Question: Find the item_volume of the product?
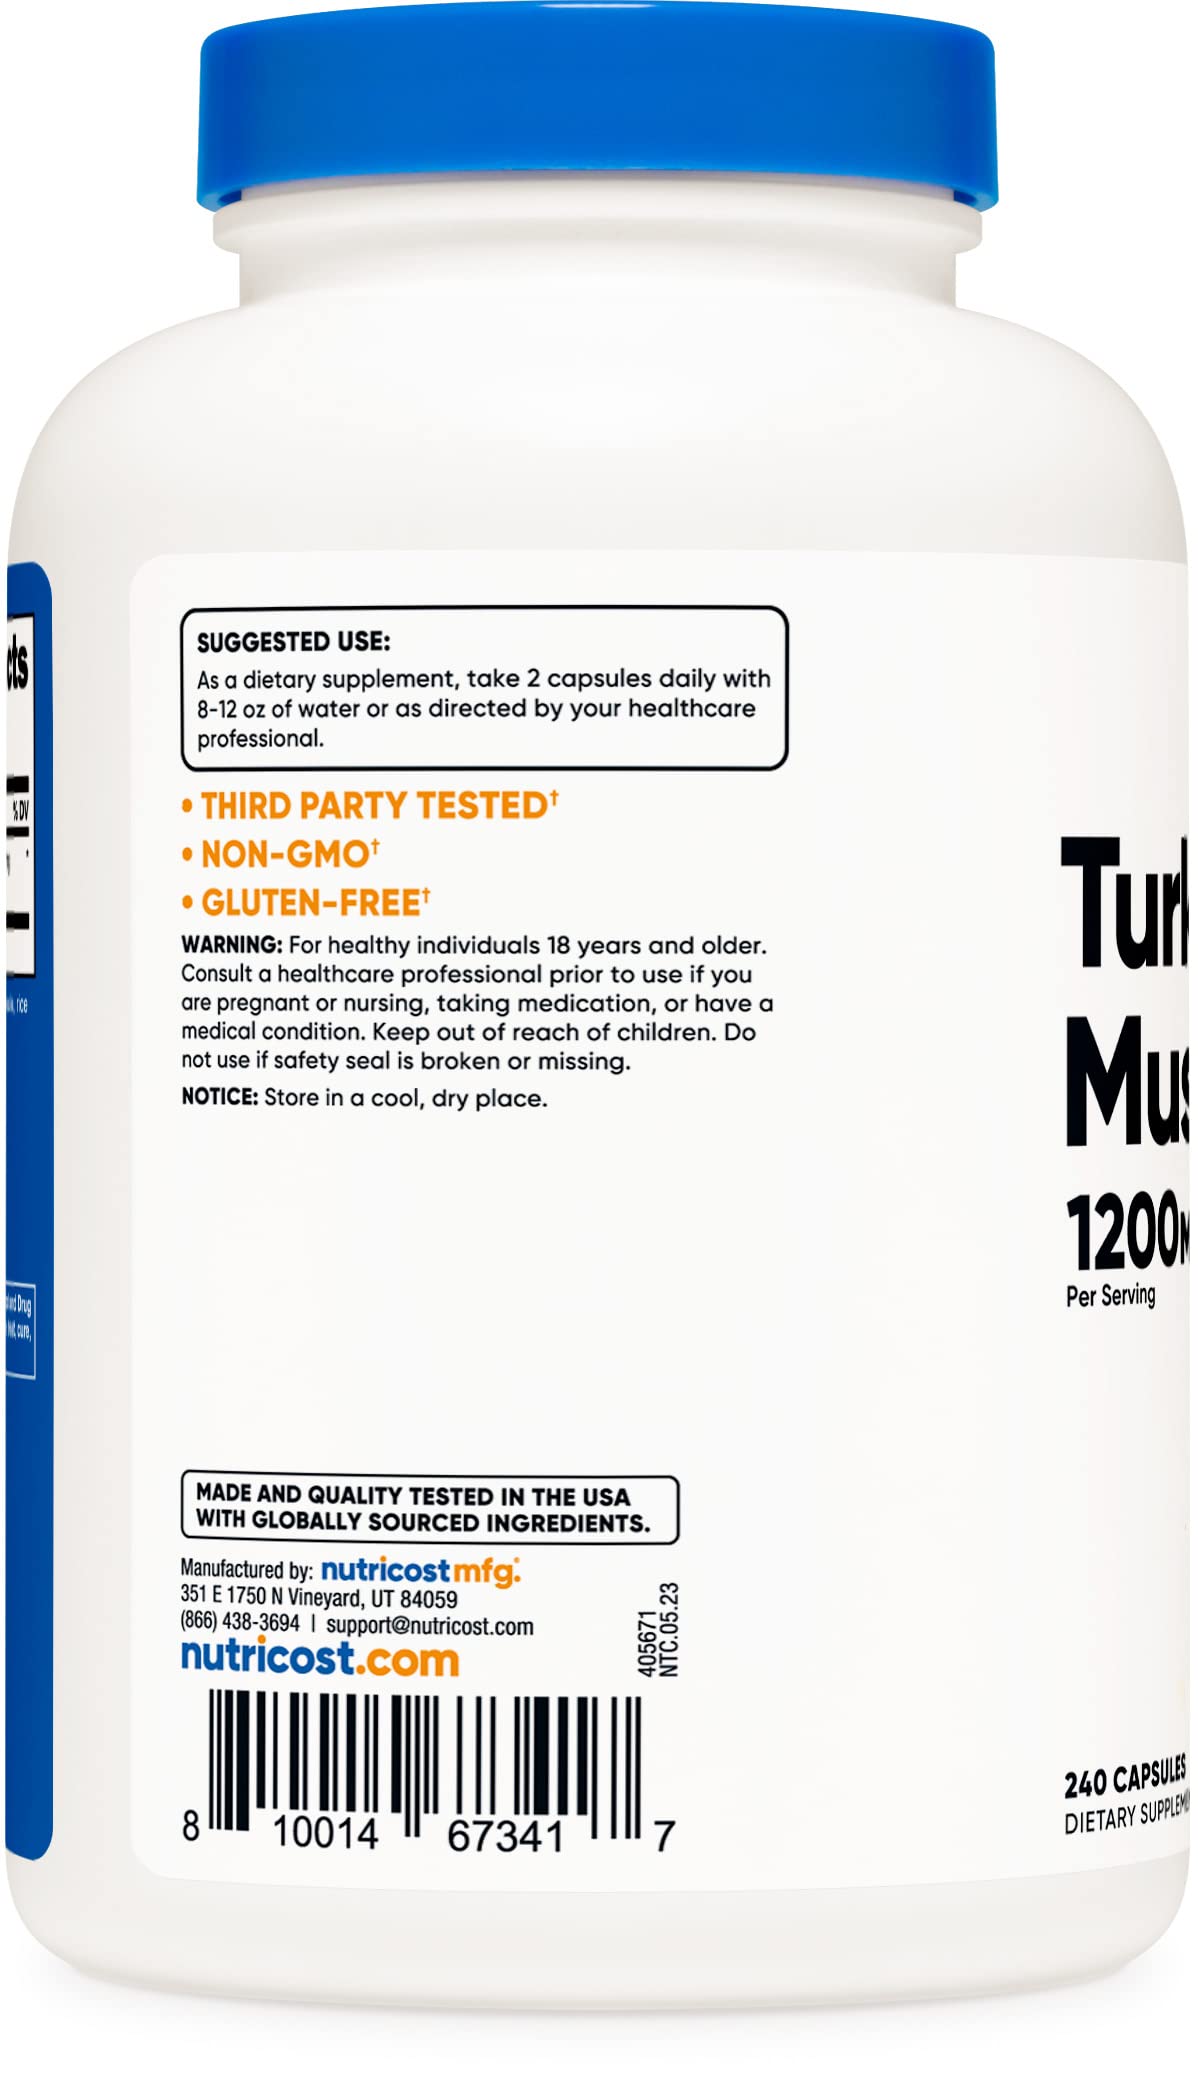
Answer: [8.0, 12.0] fluid ounce